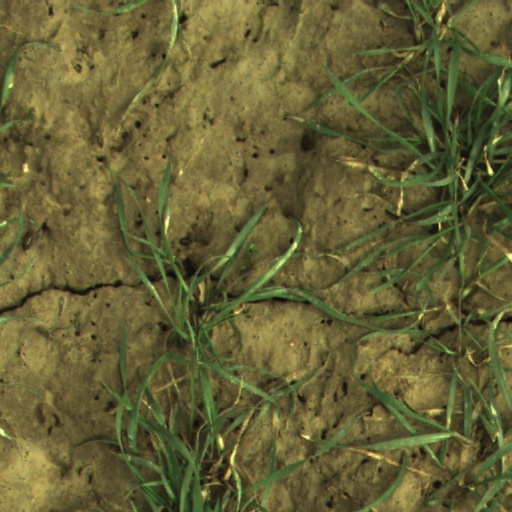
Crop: wheat